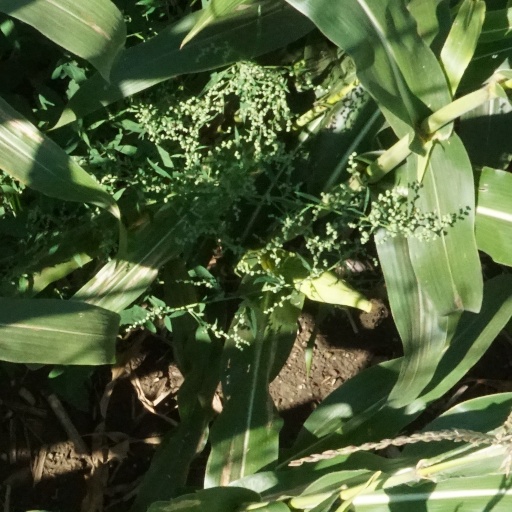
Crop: maize; corn